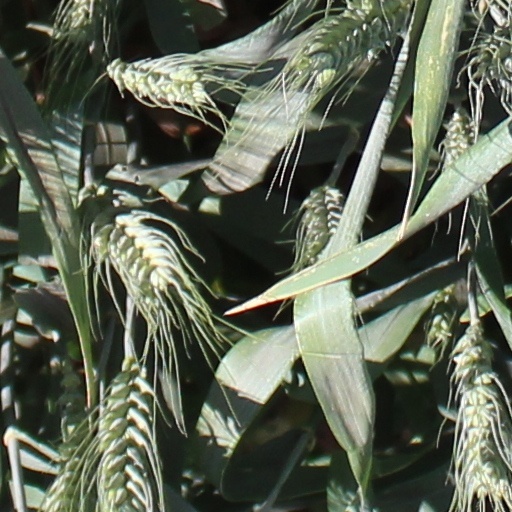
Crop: wheat